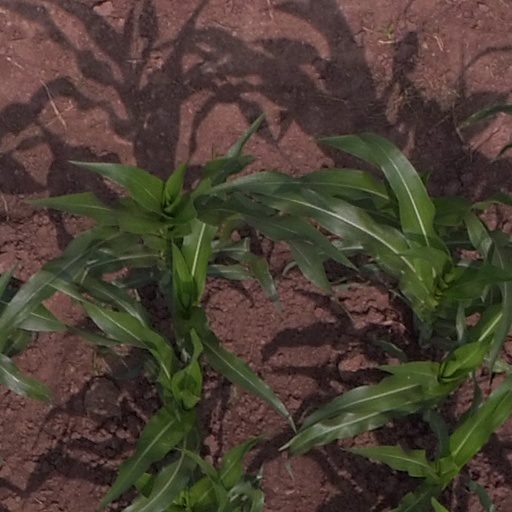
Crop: maize; corn